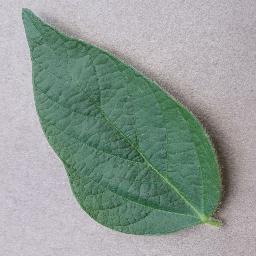
Label: Soybean___healthy